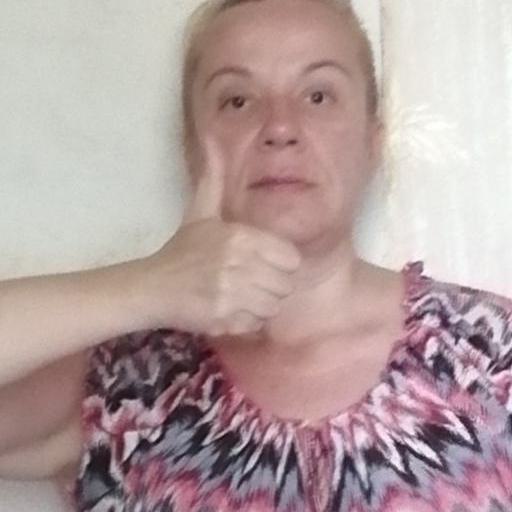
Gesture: like